Carla Del Poggio

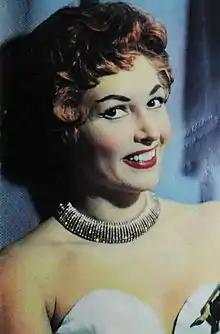
Del Poggio in 1955

Maria Luisa Attanasio (2 December 1925 – 14 October 2010), known by her stage name Carla Del Poggio, was an Italian cinema, theatre, and television actress. A native of Naples, she was the wife of Italian director Alberto Lattuada for 60 years, from 2 April 1945 until his death 3 July 2005. She died at the age of 84 from undisclosed causes.